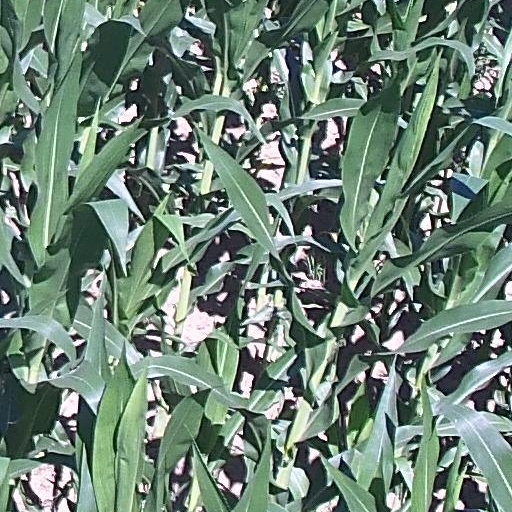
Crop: maize; corn